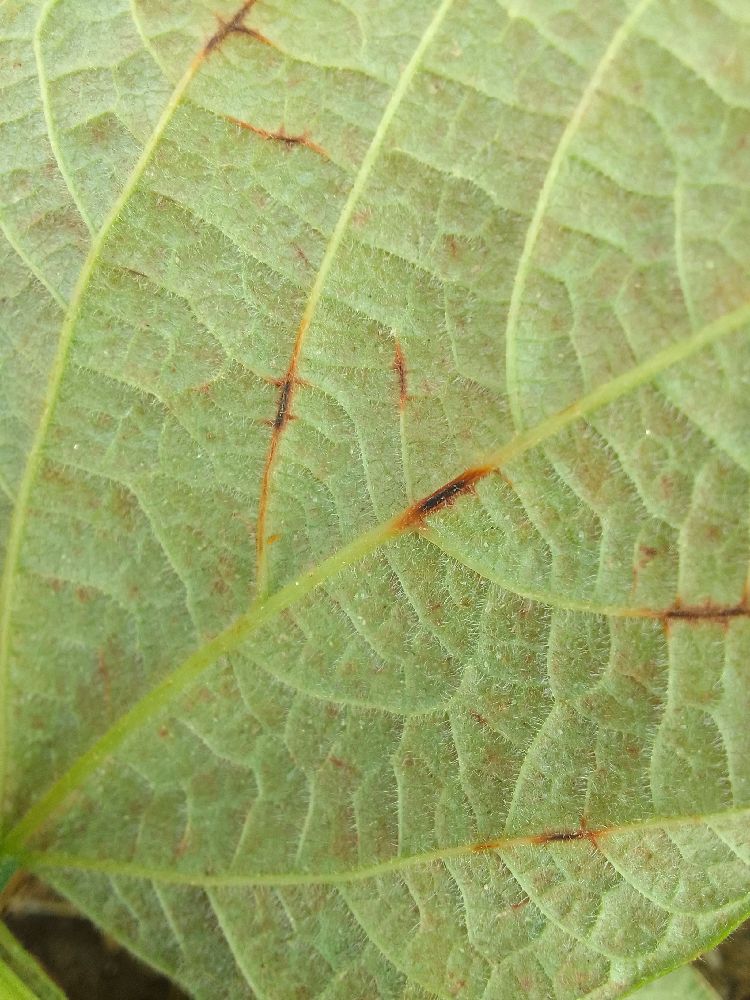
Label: anthracnose